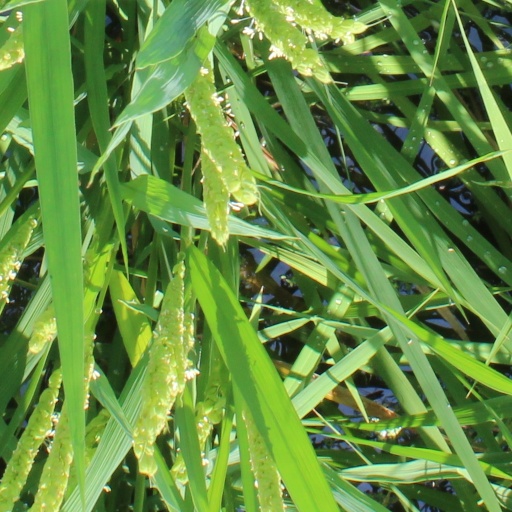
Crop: rice